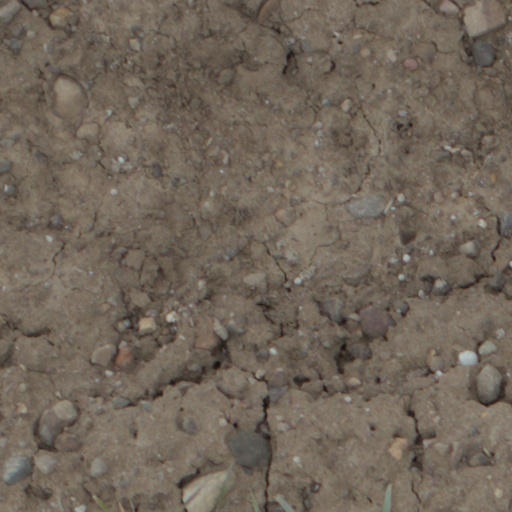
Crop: wheat